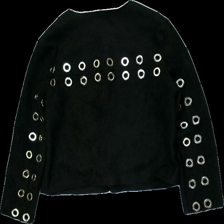
View: back
Type: Jacket
Category: Ladies
Brand: Not in the list
Brand text on label: in vouge
Colors: Black
Material: 100% polyester
Pattern: Other
Cut: Cropped
Size: L
Season: All
Price range: 50-100
Recommended usage: Reuse
Comment: dammig